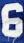
Number: 6